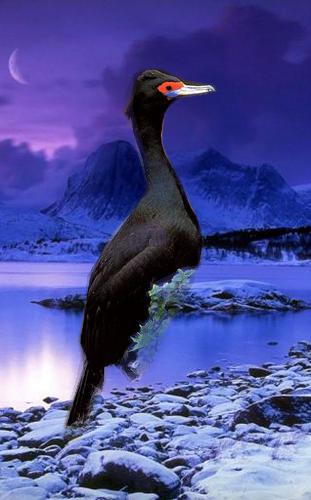
Bird species: Red_faced_Cormorant
Bird type: waterbird
Background: water